Protofuse

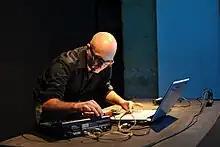
Protofuse making a music live performance

Julien Bayle (born February 1976 in France) is a French electronic musician and music software trainer.